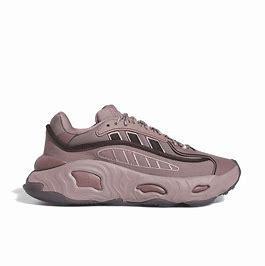
Brand: Adidas
Model: Oznova